Dental impression

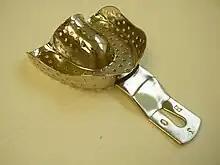
Metal stock tray for upper jaw

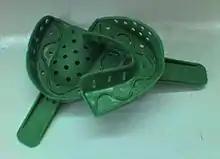
Plastic stock trays of both jaws

Stock trays are used to take primary impressions and come in a range of sizes and shapes, and can be plastic or metal. Stock trays can be rounded (designed to fit the mouths of people with no remaining teeth) or squared (designed to fit people with some remaining teeth). They can be full arch, covering all the teeth in either the upper or lower jaw in one impression, or a partial coverage tray, designed to fit over about three teeth (used when making crowns). The stock tray with the closest size and shape to the patient's own arch dimensions is selected for impressions.